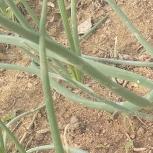
Crop: Onion
Condition: healthy-leaf